Sandžak

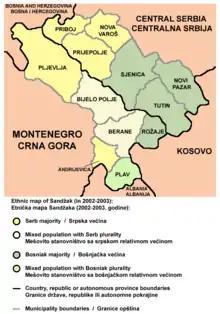
Ethnic map of Sandžak (including Plav and Andrijevica) according to the 2002 census in Serbia and 2003 census in Montenegro. Note: map shows the ethnic majority populations within the municipalities

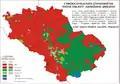
Ethnic map of Sandžak (excluding Plav and Andrijevica) according to the 2002 census in Serbia and 2003 census in Montenegro. Note: map shows the ethnic majority populations within the settlements

The population of the sanjak of Novi Pazar was ethnically and religiously diverse. In 1878-81, Muslim Slav muhacirs (refugees) from areas which became part of Montenegro, settled in the sanjak. As Ottoman institutions only registered religious affiliation, official Ottoman statistics about ethnicity do not exist. Austrian, Bulgarian and Serbian consulates in the area produced their own ethnographic estimations about the sanjak. In general, three main groups lived in the region: Orthodox Serbs, Muslim and Catholic Albanians and Muslim Slavs (noted in contemporary sources as Bosniaks). Small communities of Romani, Turks and Jews lived mainly in towns. The Bulgarian foreign ministry compiled a report in 1901-02. The five kazas (districts) of the sanjak of the Novi Pazar at that time were: Akova, Sjenica, Kolašin, Novi Pazar and Nova Varoš. According to the Bulgarian report, in the kaza of Akova there were 47 Albanian villages which had 1,266 households. Serbs lived in 11 villages which had 216 households. The town of Akova (Bijelo Polje) had 100 Albanian and Serb households. There were also mixed villages - inhabited by both Serbs and Albanians - which had 115 households with 575 inhabitants. The kaza of Sjenica was inhabited mainly by Orthodox Serbs (69 villages with 624 households) and Bosnian Muslims (46 villages with 655 households). Seventeen villages had a population of both Orthodox Serbs and Bosnian Muslims. Albanians (505 households) lived exclusively in the town of Sjenica. The kaza of Novi Pazar had 1,749 households in 244 Serb villages and 896 households in 81 Albanian villages. Nine villages inhabited by both Serbs and Albanians had 173 households. The town of Novi Pazar had a total of 1,749 Serb and Albanian households with 8,745 inhabitants. The kaza of Kolašin had 27 Albanian villages with 732 households and 5 Serb villages with 75 households. The administrative centre of the kaza, Šahovići, had 25 Albanian households. The kaza of Novi Varoš, according the Bulgarian report, had 19 Serbian villages with 298 households and "one Bosnian village with 200 houses". Novi Varoš had 725 Serb and some Albanian households.